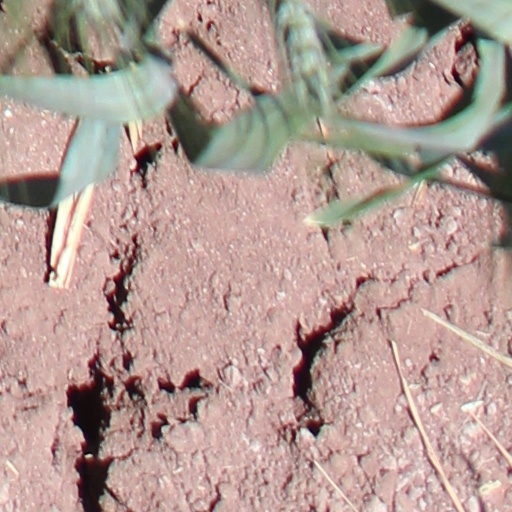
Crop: wheat